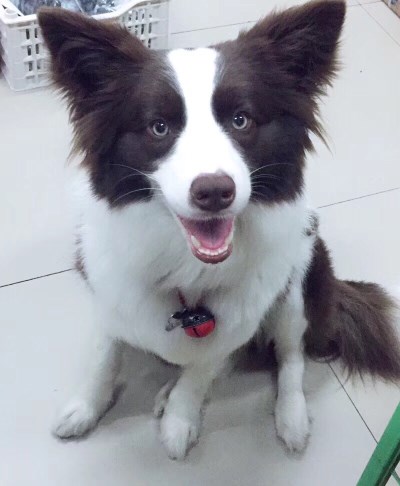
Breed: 2594-n000109-Border_collie